Blackrod railway station

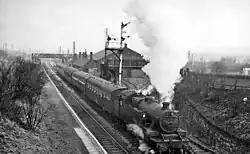
Blackrod in 1962

Over one million pounds' worth of improvements to the station (including the removal of the footbridge shown in the photo and its replacement with step-free access ramps) were completed in November 2012.